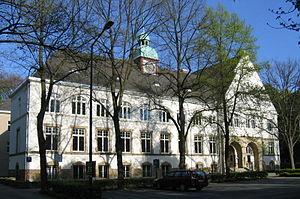
L'arrondissement de Unna, en allemand Kreis Unna, est une division administrative allemande, située dans le land de Rhénanie-du-Nord-Westphalie.